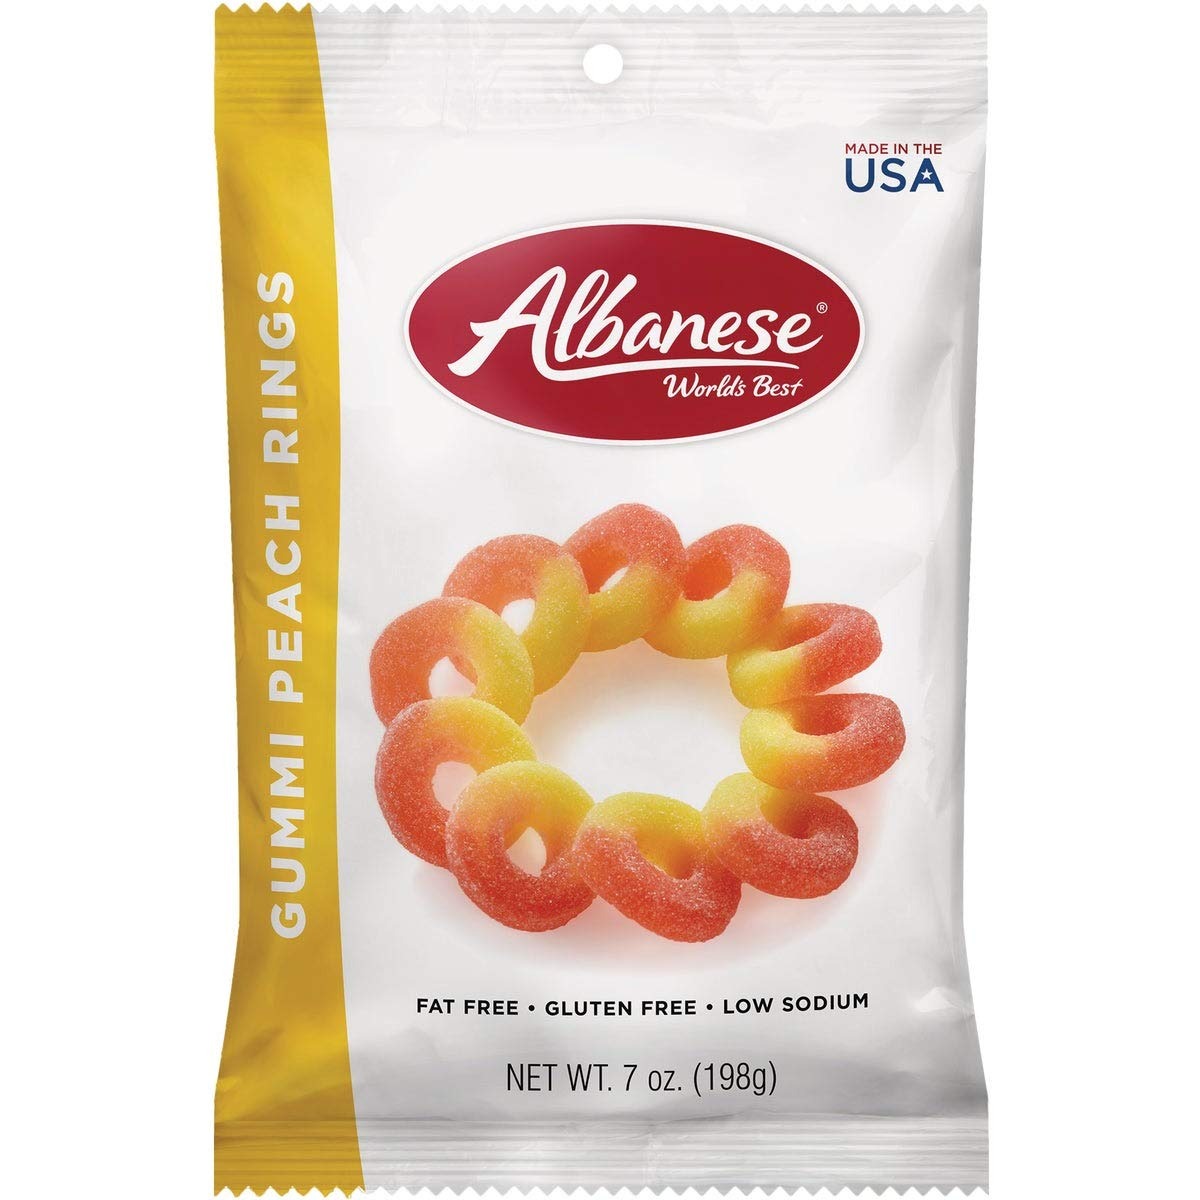
Item Name: GUMMI PEACH RINGS 7OZ
Value: 1.0
Unit: Count

Price: 4.29